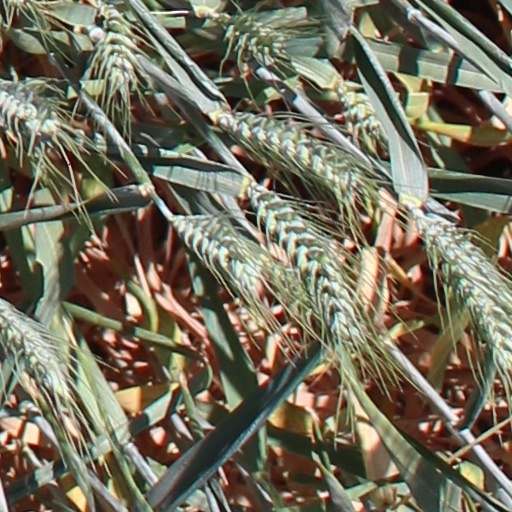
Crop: wheat